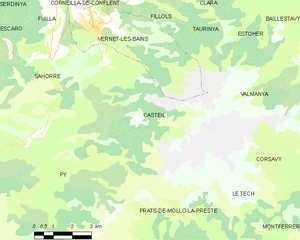
Carte des communes françaises
Casteil est une commune française située dans le département des Pyrénées-Orientales, en région Occitanie.